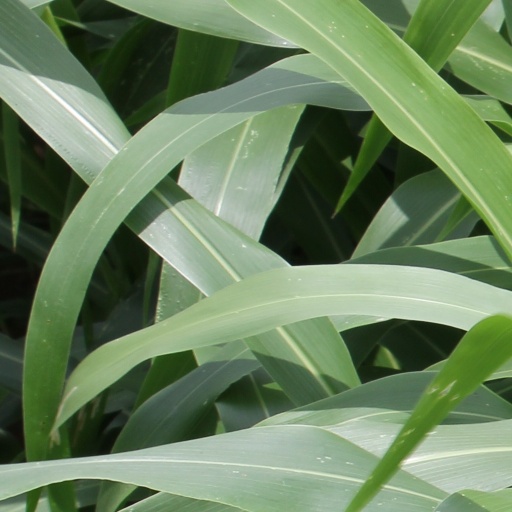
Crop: sorghum